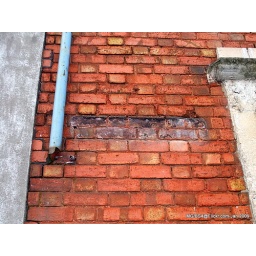
This street name sign has gone 'missing' recently.....probably ended up in the scrap yard just up the road by the M32.